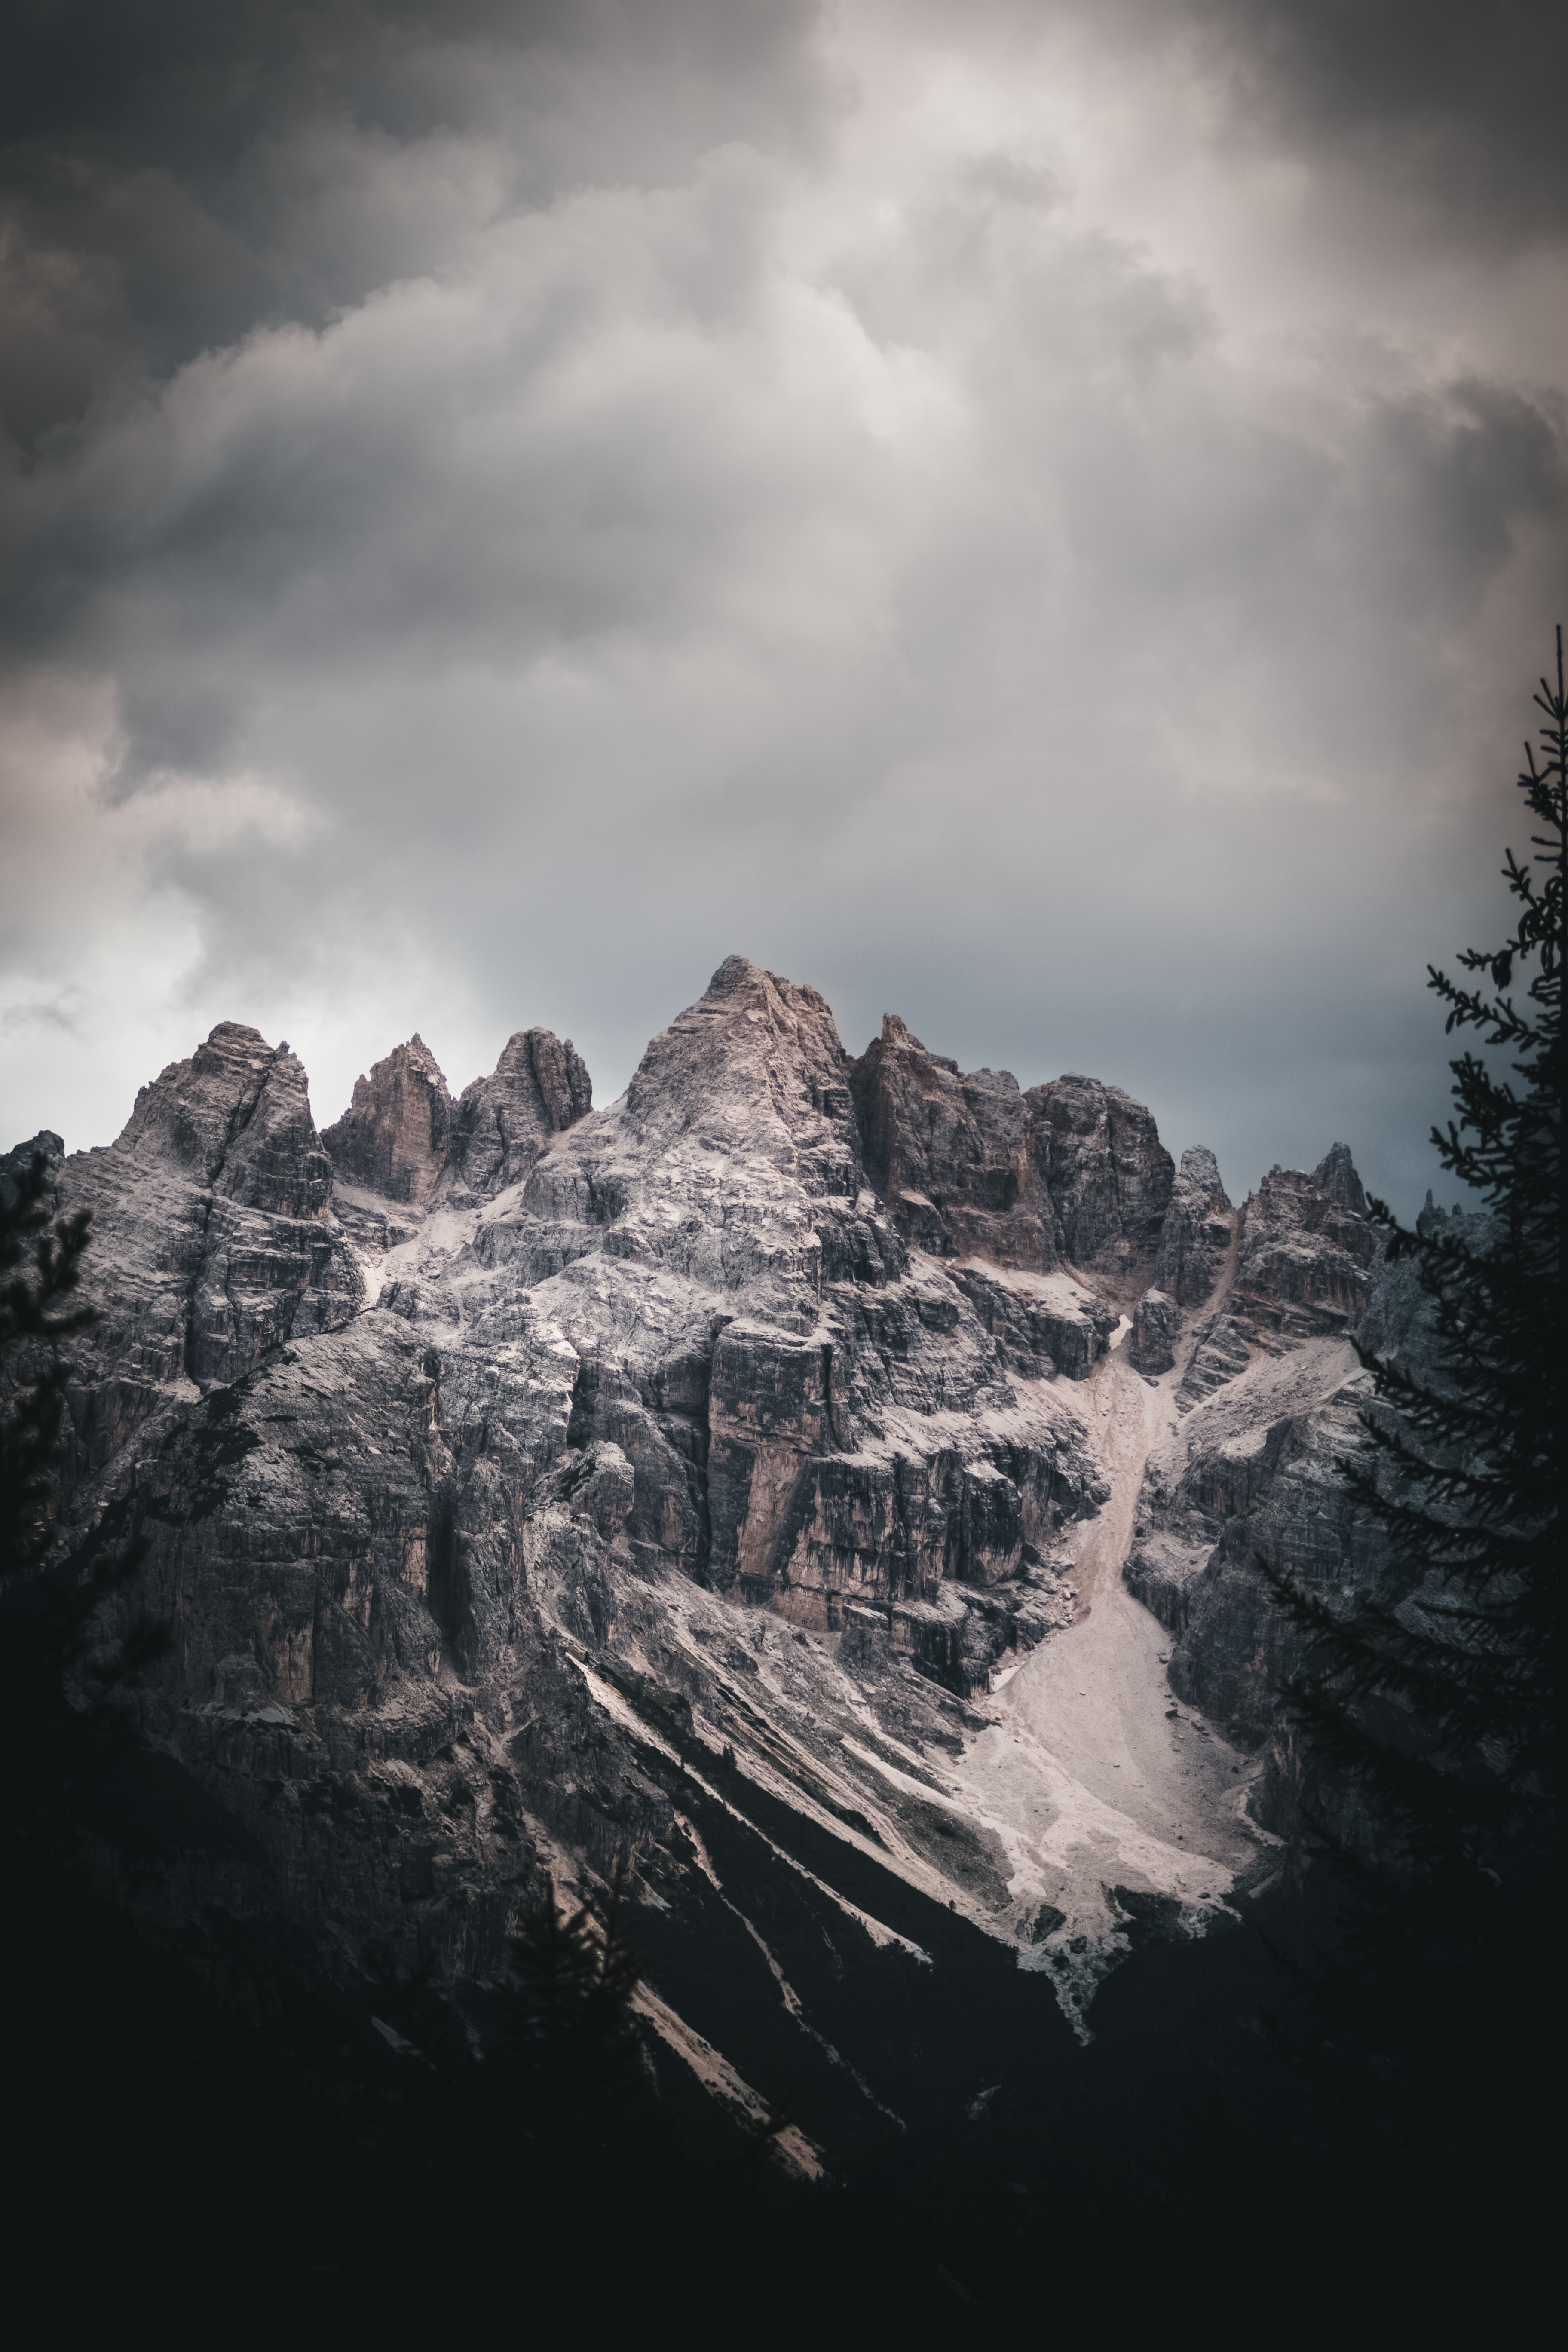
sky, mountainous landforms, mountain, nature, mountain range, cloud, alps, atmospheric phenomenon, tree, black and white, wilderness, geological phenomenon, rock, monochrome photography, atmosphere, highland, massif, summit, ridge, monochrome, geology, snow, national park, photography, landscape, stock photography, terrain, winter, hill, world, forest, glacier, hill station, plant, sunlight, valley, meteorological phenomenon, fell, cumulus, glacial landform, ice, pine family, cliff